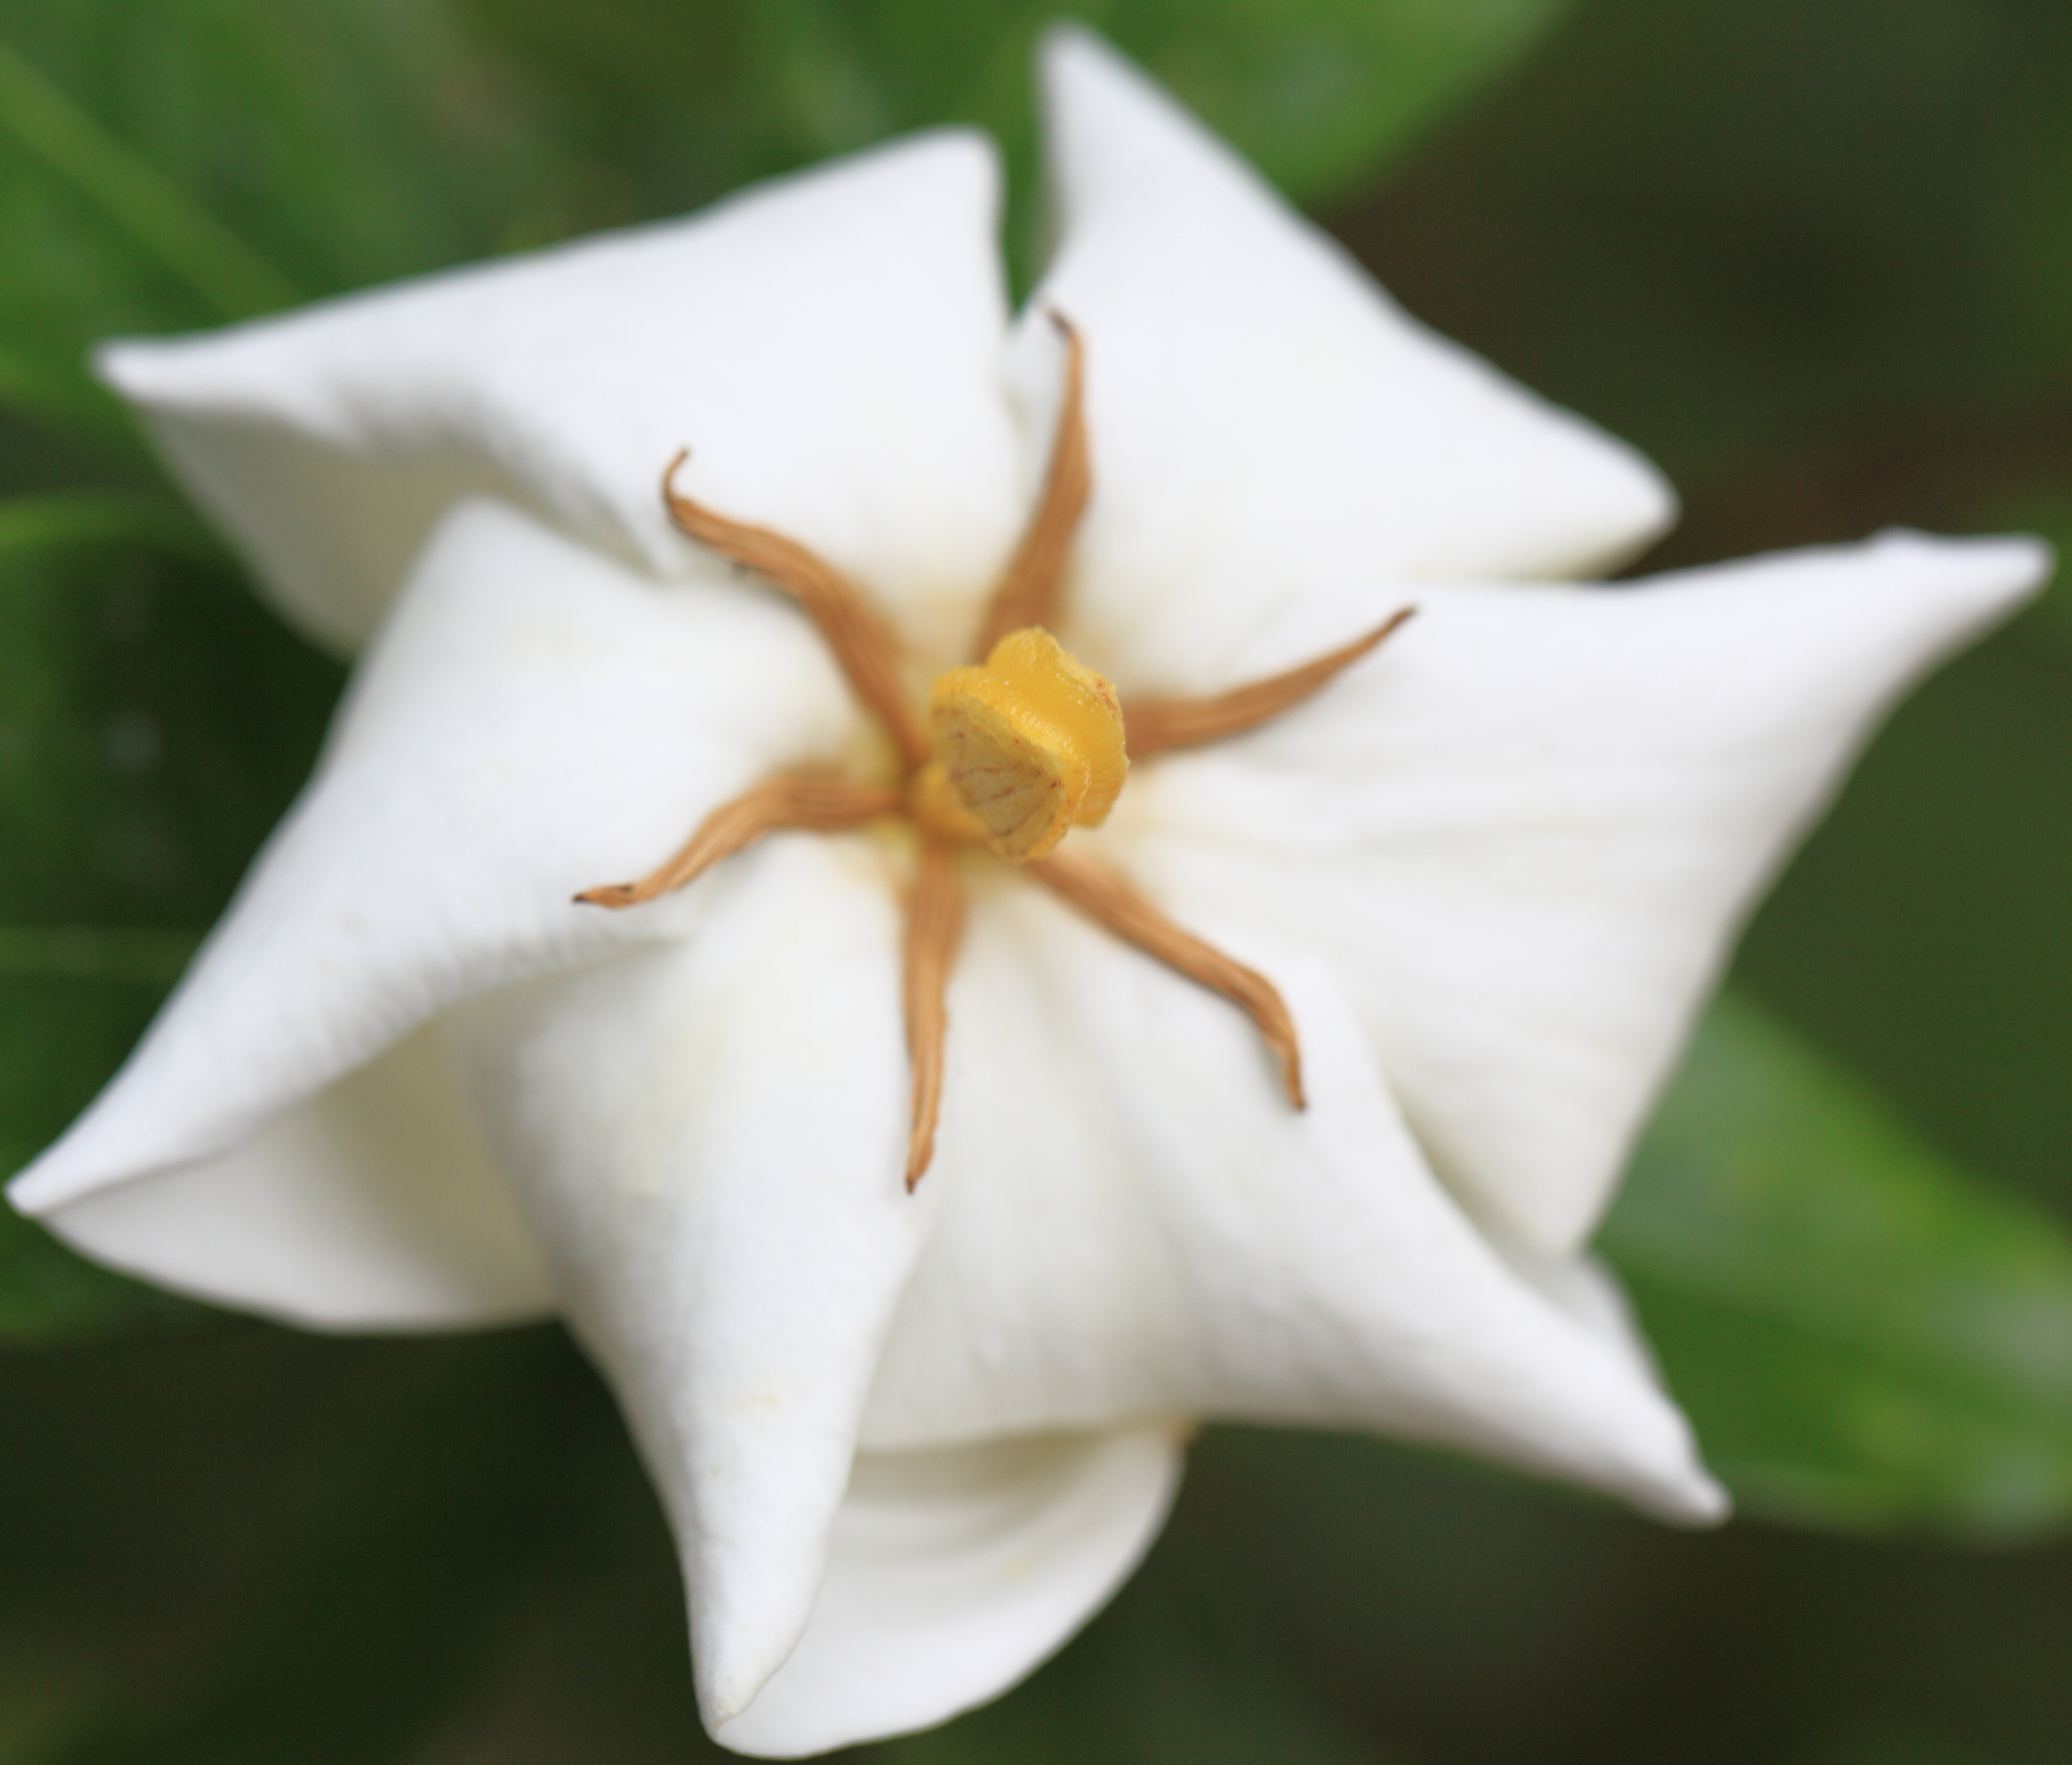
blossom, plant, white, leaf, flower, petal, high, botany, flora, wildflower, close up, 5d, hires, lily, markii, hi, res, resolution, chiba, noda, takanashi, kamihanawa, gardenia, moonflower, macro photography, jasminoides, commongardenia, jasmine, flowering plant, plant stem, land plant